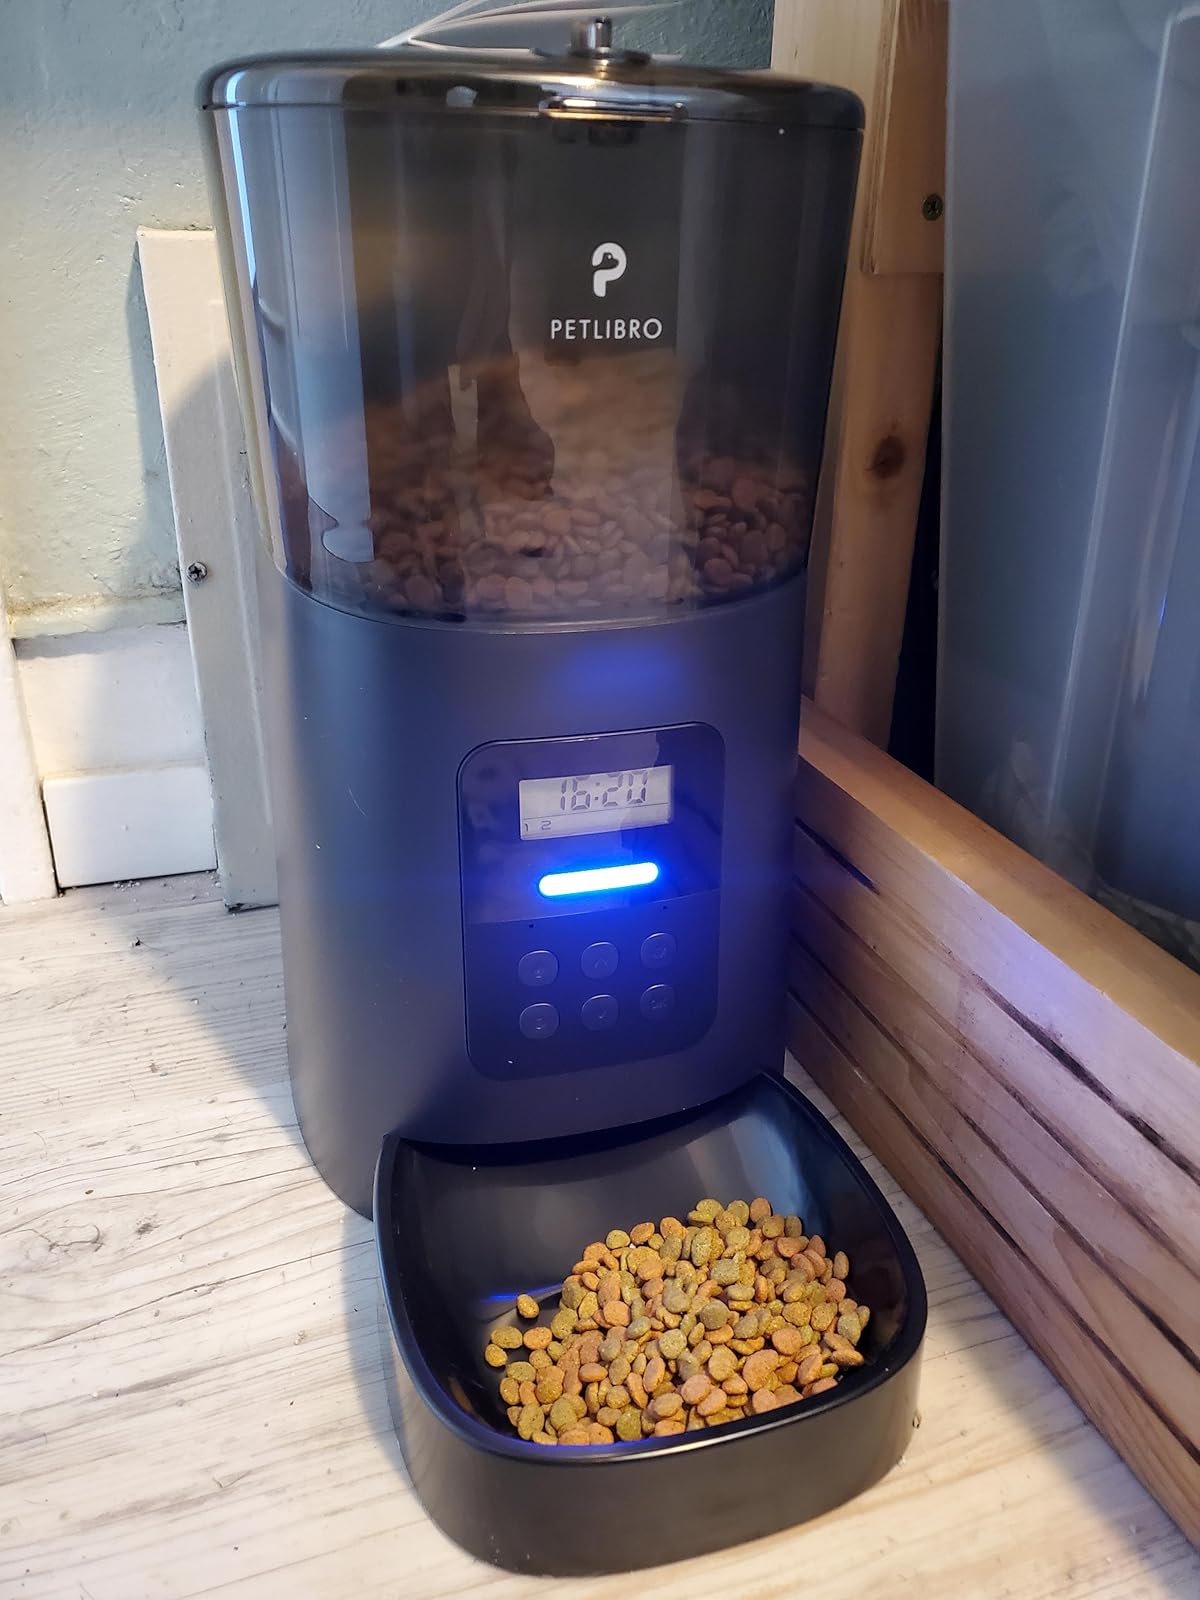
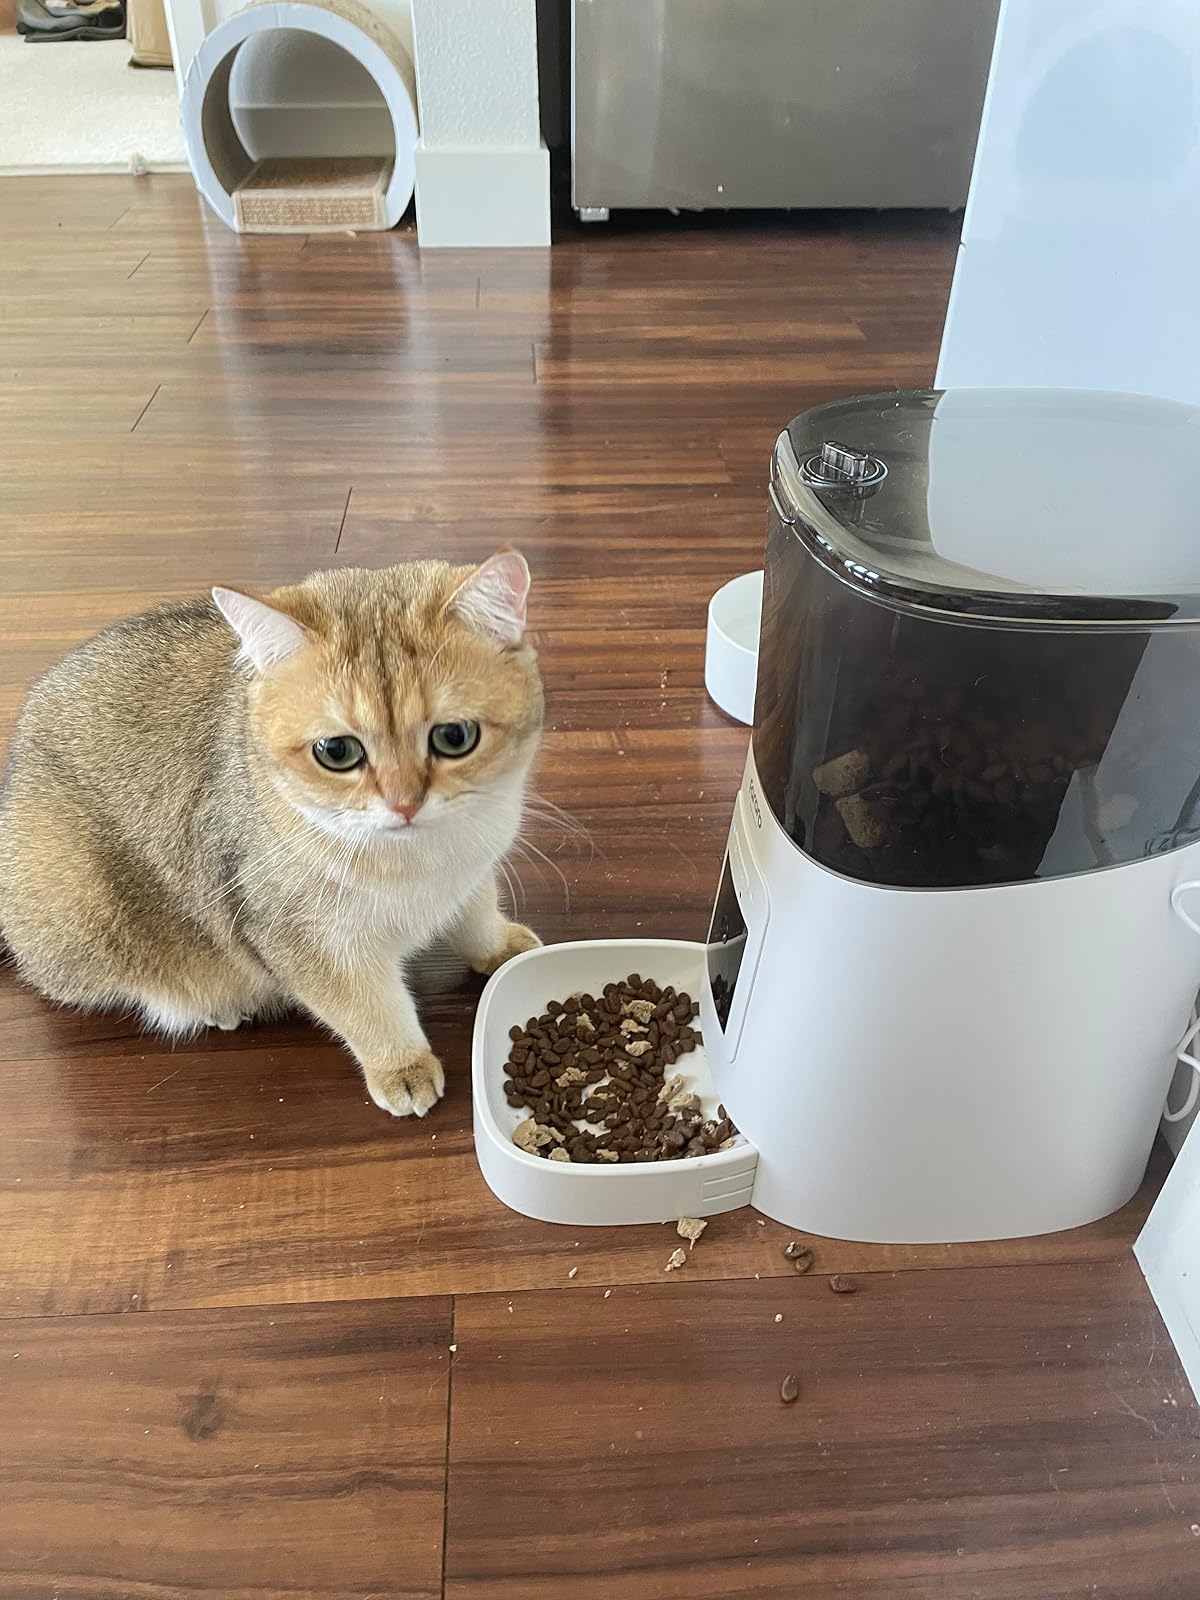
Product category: items_feeder
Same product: no